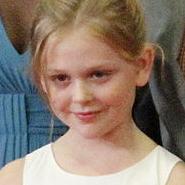
Age: 9